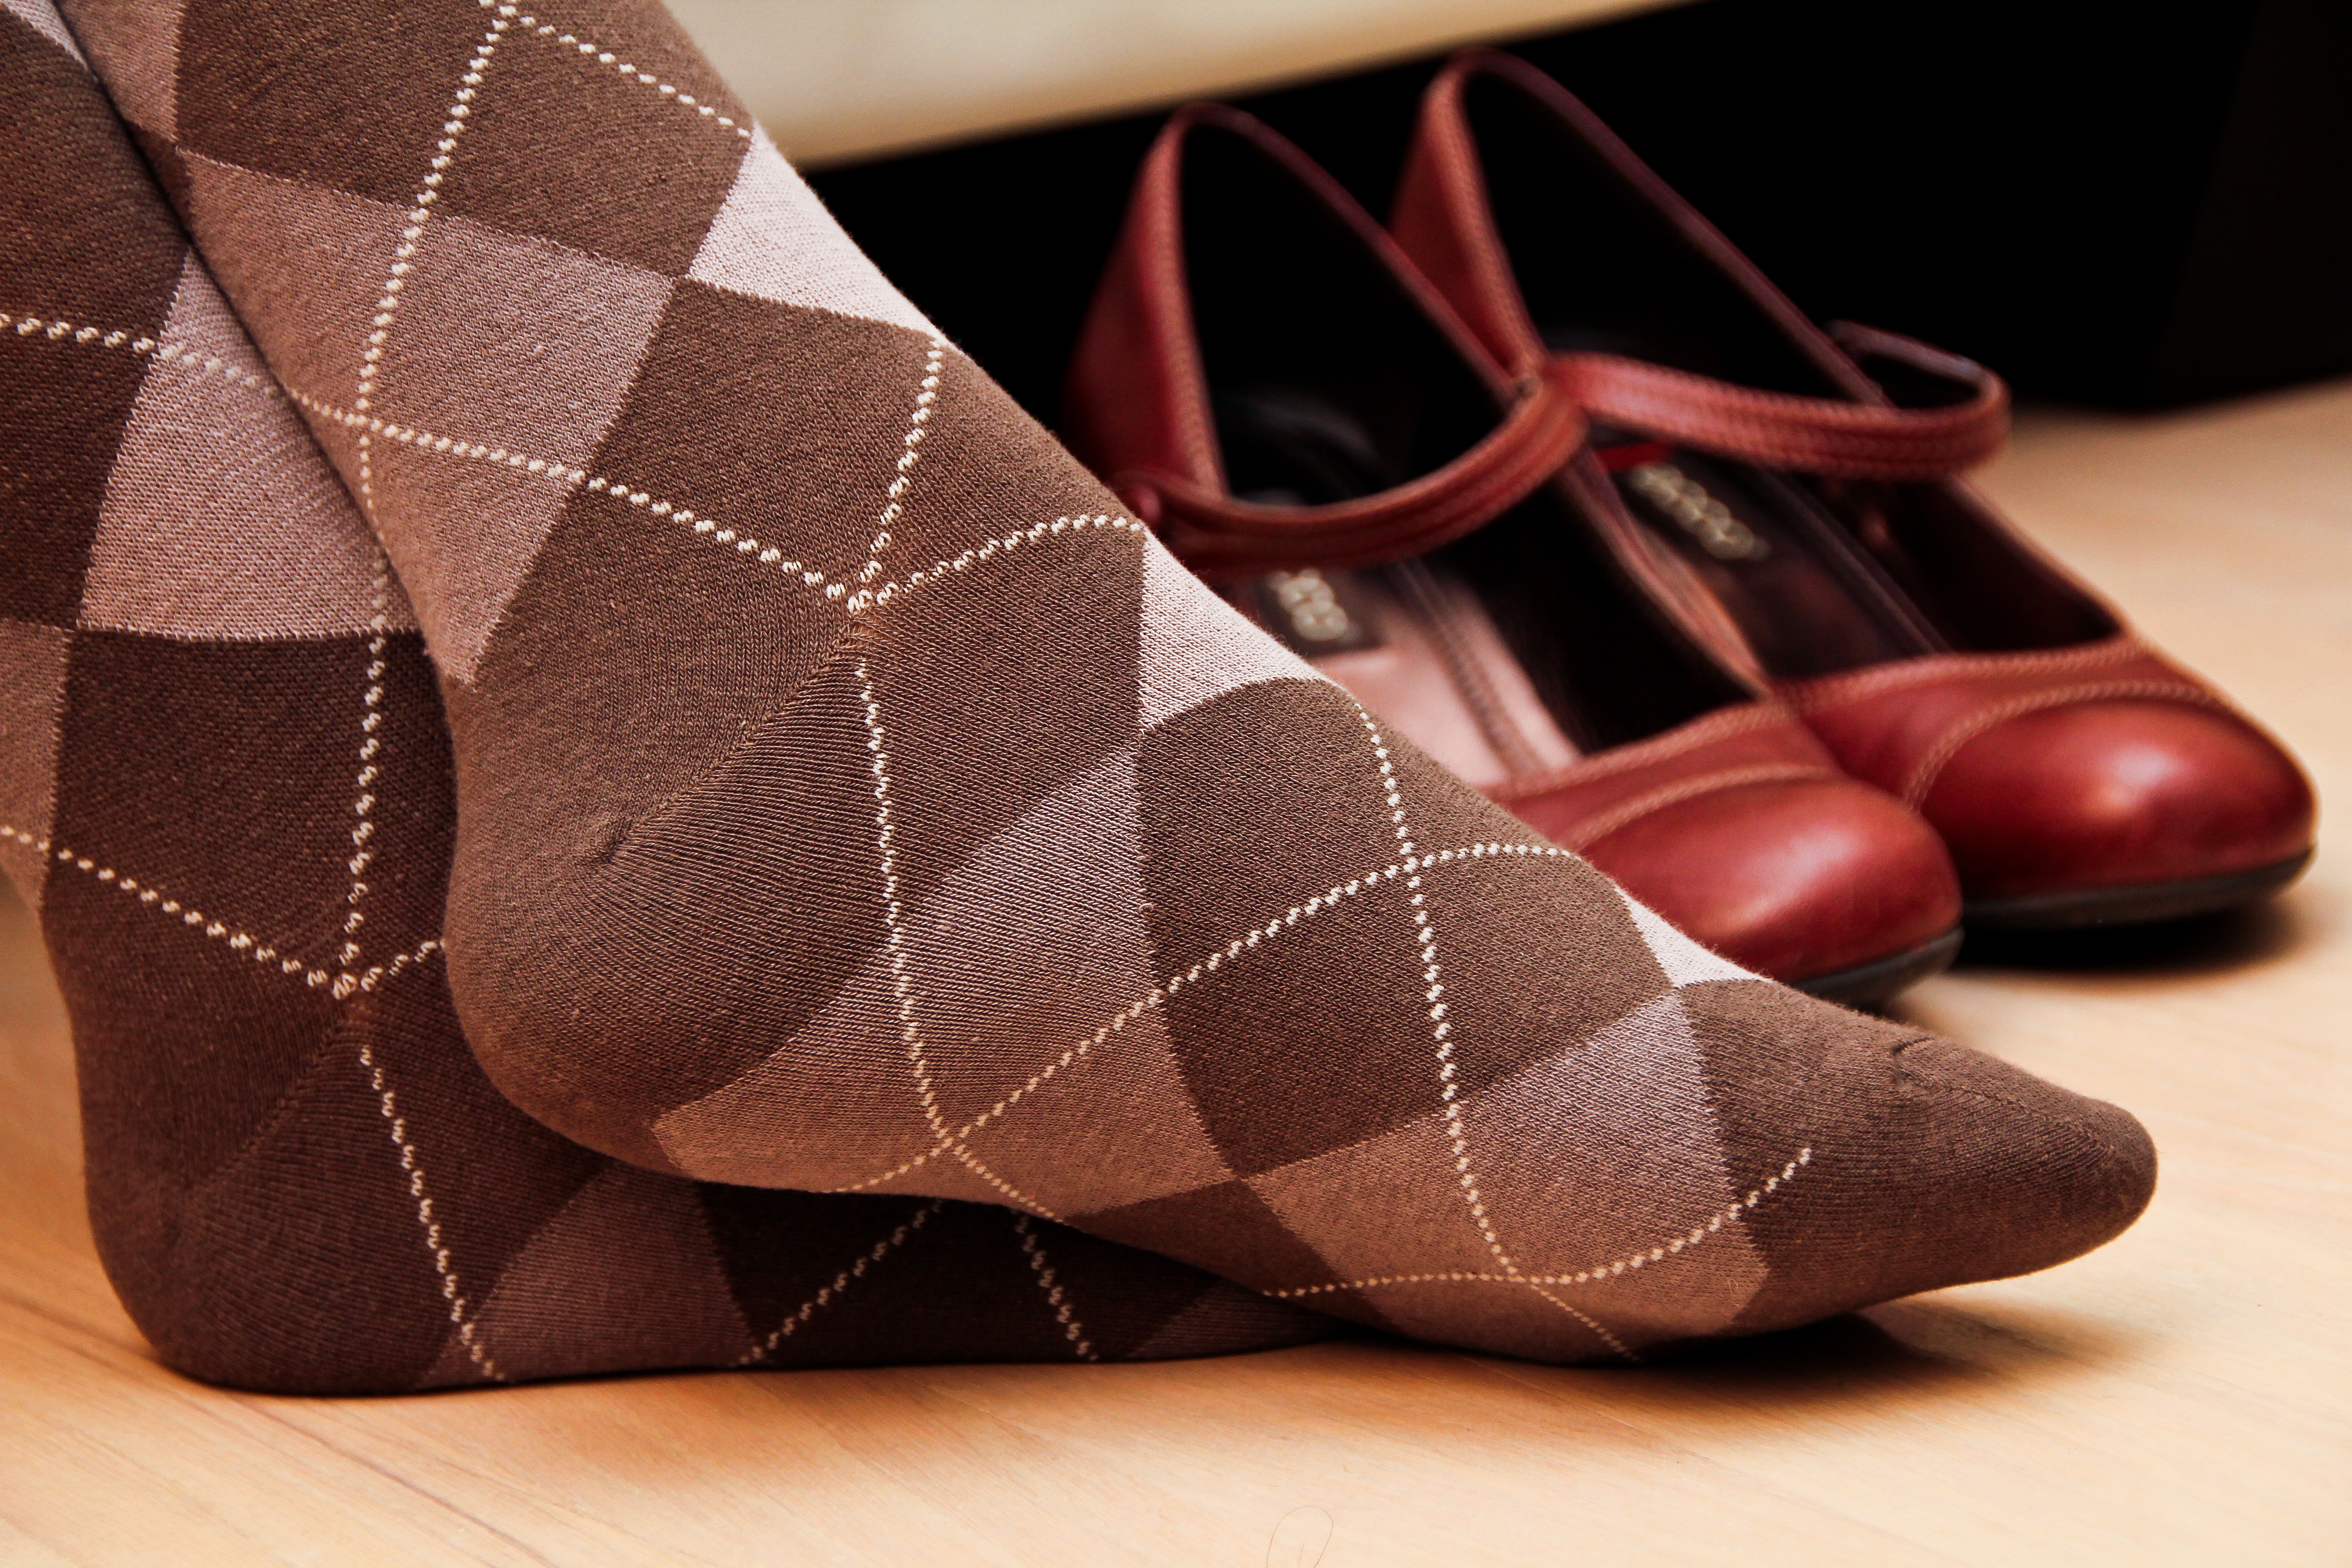
shoe, leather, feet, leg, pattern, spring, foot, brown, human body, textile, design, footwear, socks, toe, red shoes, high heeled footwear, outdoor shoe